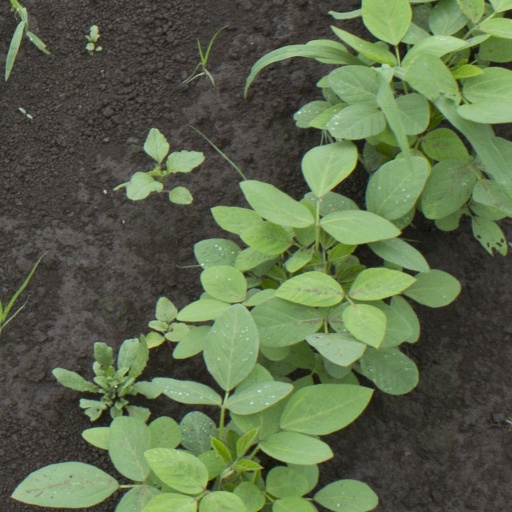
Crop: soybean